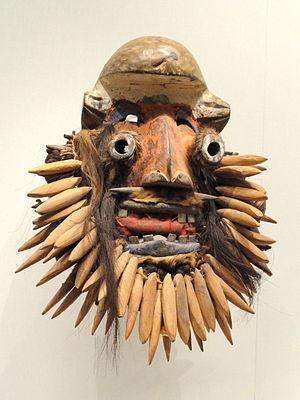
Wê, l'histoire du masque mendiant est un long métrage d'animation ivoirien réalisé par Abel Kouamé et sorti en novembre 2015. Il s'agit d'un film d'aventure animé en images de synthèse et dont le scénario s'inspire librement de la culture des Wés, peuple africain de l'Ouest de la Côte d'Ivoire.